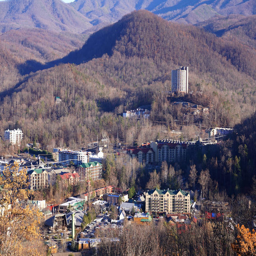
national park is bordered by cities .